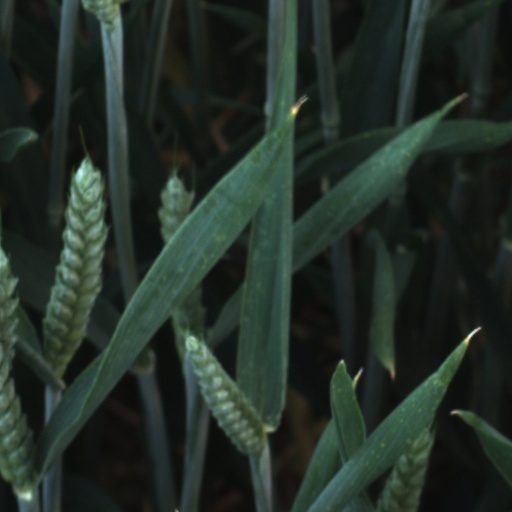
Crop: wheat